Human rights in Sweden

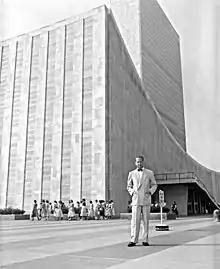
Dag Hammarskjöld, Secretary-General of the United Nations (1953), outside the UN building

Human rights in Sweden are largely protected in the country's constitution and ratified international law. The three Constitutional acts concerning human rights are Chapter 2 of the Instrument of Government, "Regeringsformen", the Freedom of the Press Act, "Tryckfrihetsförordningen" (1949) and Fundamental Law on Freedom of Expression, "Yttrandefrihetsgrundlagen" (1991). Additionally, the European Convention on Human Rights has been incorporated into Swedish domestic law since 1995.